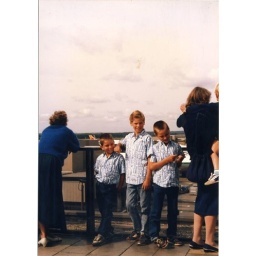
getting ready to go home for family reunion in calif, dressed the boys in the same shirt to spot them easier!